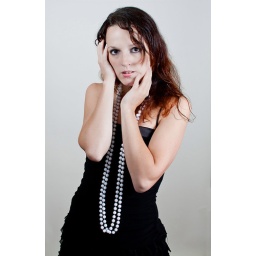
me against white seamless paper